Tvrtko I of Bosnia

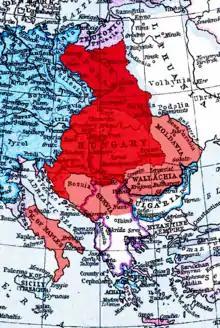
Louis's realm (red) with dependent and claimed territories, including Tvrtko's Bosnia (pink)

Tvrtko's yielding in the legal dispute with Ragusa may have been brought about by another major change: the death of King Louis I on 11 September 1382. Without a male heir, the Hungarian crown passed to Louis's 13-year-old daughter Mary and the reins of government to his widow, Tvrtko's cousin Elizabeth. The great unpopularity of the queens led to rebellions and presented an opportunity for Tvrtko, not only to reclaim Drijeva and other lands lost to Louis in 1357 but also to seize Kotor. When exactly or how this took place is not known. Already in the spring of 1383, Tvrtko started building a navy: he bought a galley from Venice, ordered two more to be built, and employed a Venetian patrician as his admiral with the consent of the republic. Around the same time, he erected a new town, Brštanik, near present-day Opuzen.